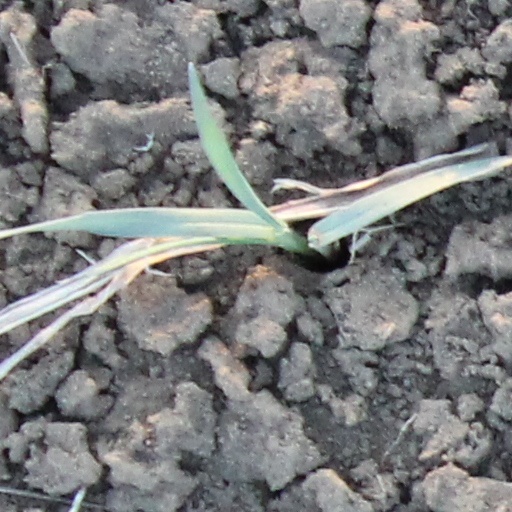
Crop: wheat